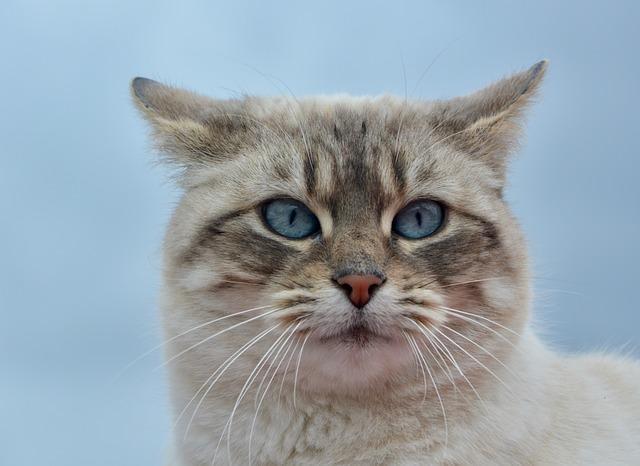
cat